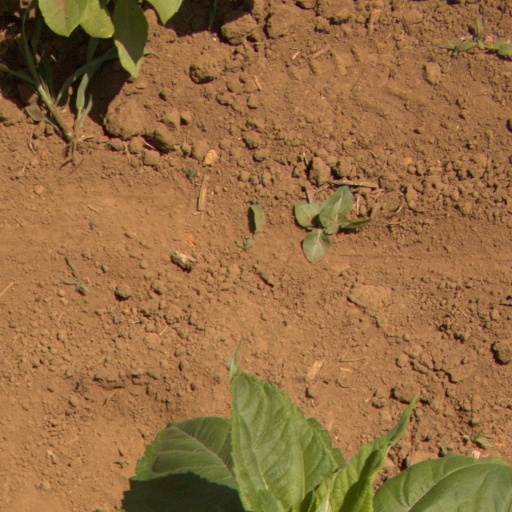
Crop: Jerusalem artichoke